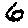
Label: 6